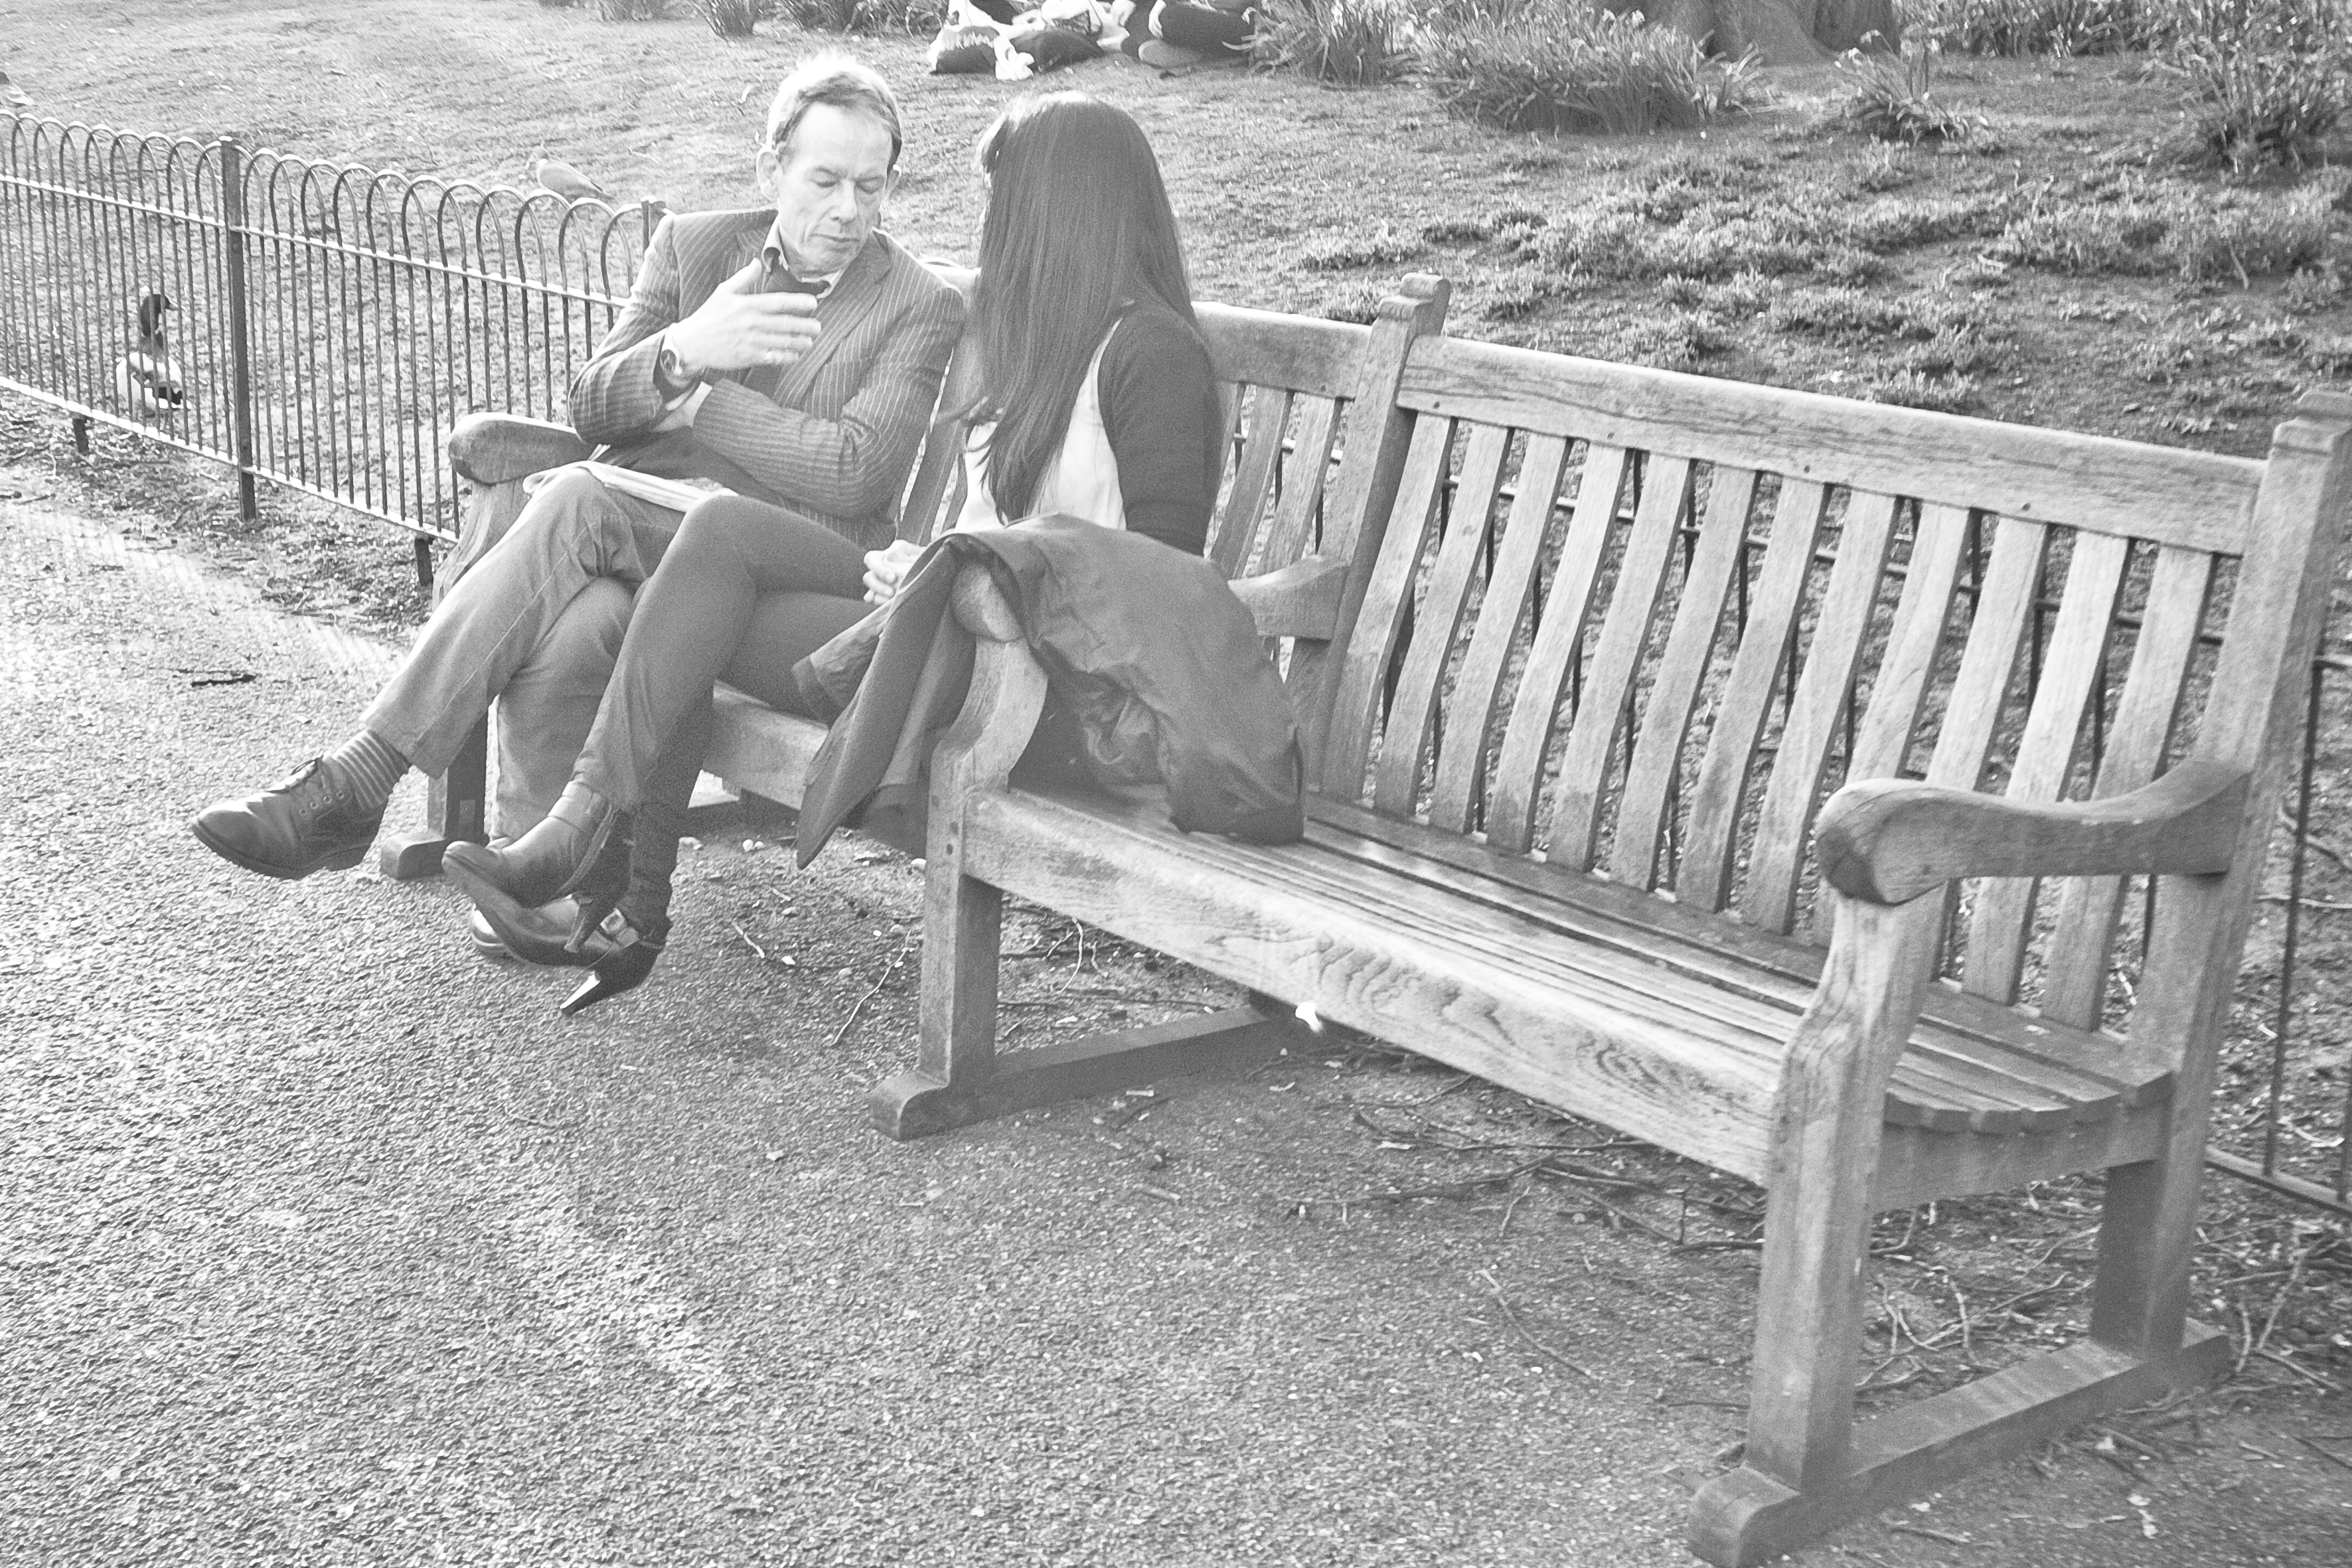
black and white, people, street, urban, travel, fujifilm, sitting, furniture, monochrome, uk, england, bw, blackandwhite, blackwhite, london, ngc, photograph, noiretblanc, unitedkingdom, fuji, fujixt1, fujix, monochrome photography, human positions